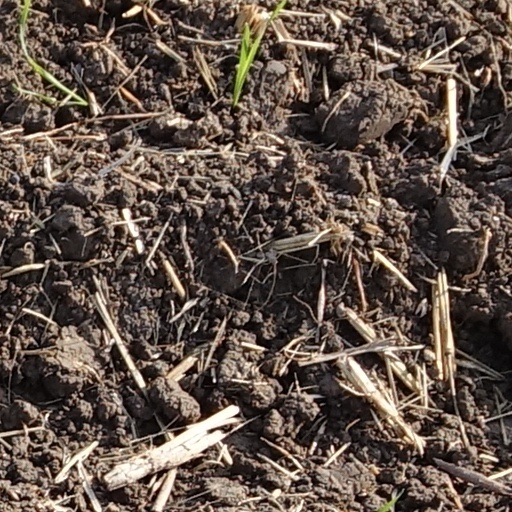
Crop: wheat